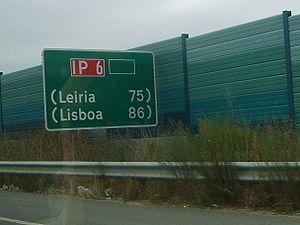
L'IP6 est une voie rapide portugaise sans profil autoroutier de 16 km qui relie la N 114 à l'est de Peniche, à l' au sud de Óbidos, en passant à proximité de Serra d'El-Rei.
Les Itinéraires Principaux, abrégés IP, désignent une catégorie de chaussées au Portugal qui relient les capitales de district avec les différents points d'importance présents sur le territoire.